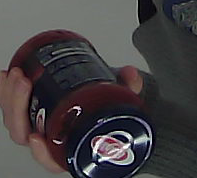
Product: barilla_pomodoro